Smoot

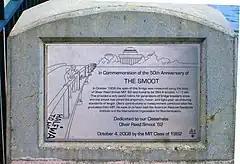
A plaque on Harvard Bridge on the history of the smoot

Oliver R. Smoot was selected by his Lambda Chi Alpha fraternity pledgemaster because he was deemed shortest—which made measuring the bridge the most labor-intensive—and he was the "most scientifically named." Smoot repeatedly lay down on the bridge, let his companions mark his new position in chalk or paint, and then got up again. Eventually, he wearied of the exercise and was carried thereafter by the fraternity brothers to each new position.